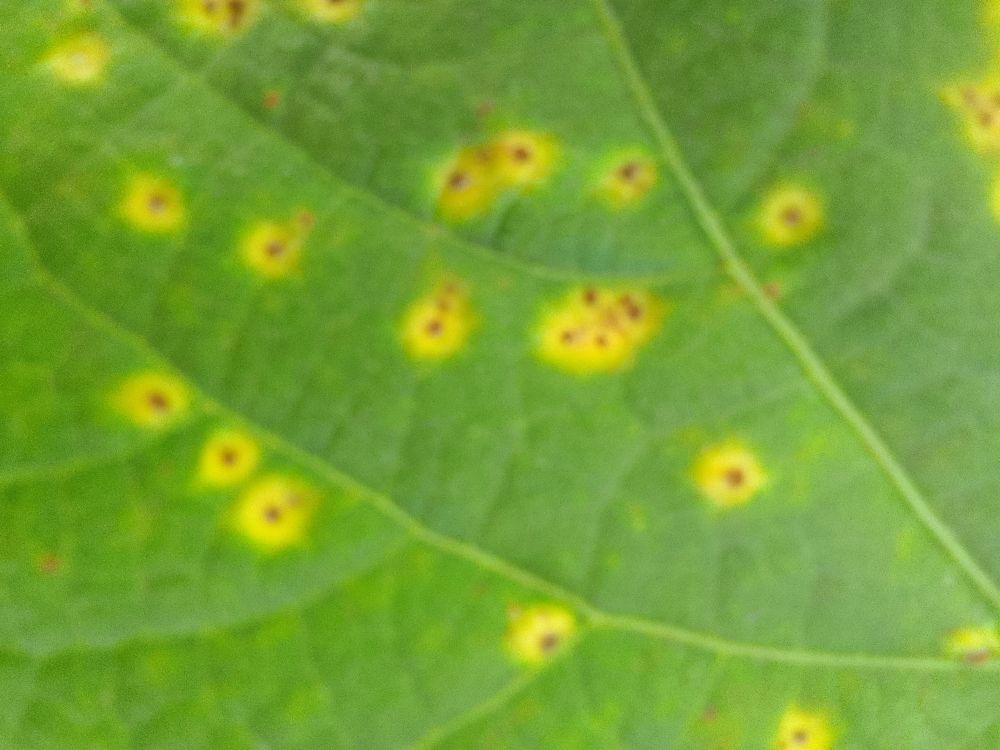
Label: rust